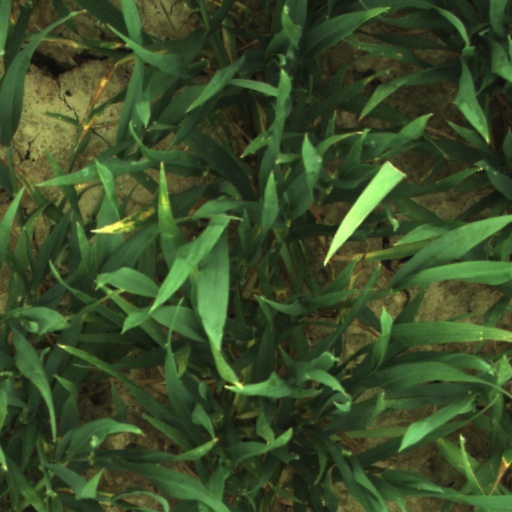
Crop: wheat